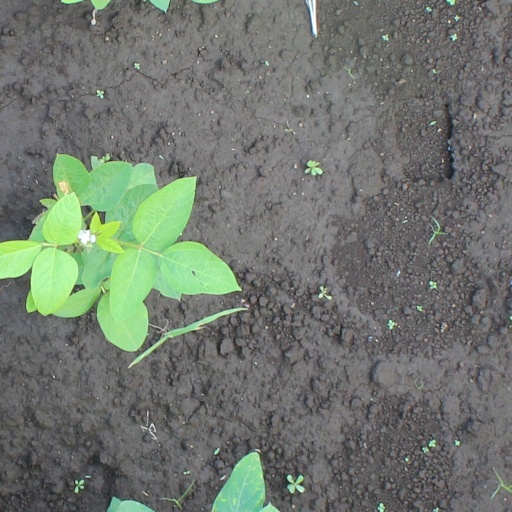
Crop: soybean